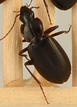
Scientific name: Calathus advena
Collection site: Niwot Ridge Mountain Research Station Site (NIWO), plot NIWO_007